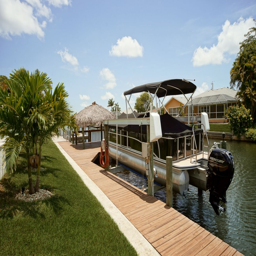
miscellaneous in the rental home